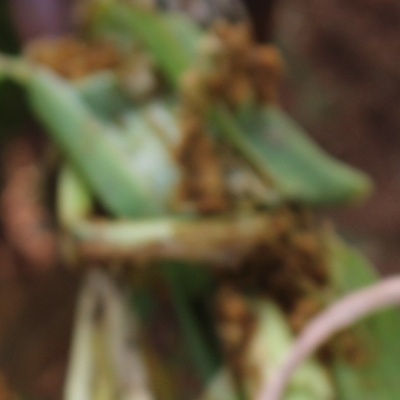
Crop: Maize
Condition: fall armyworm